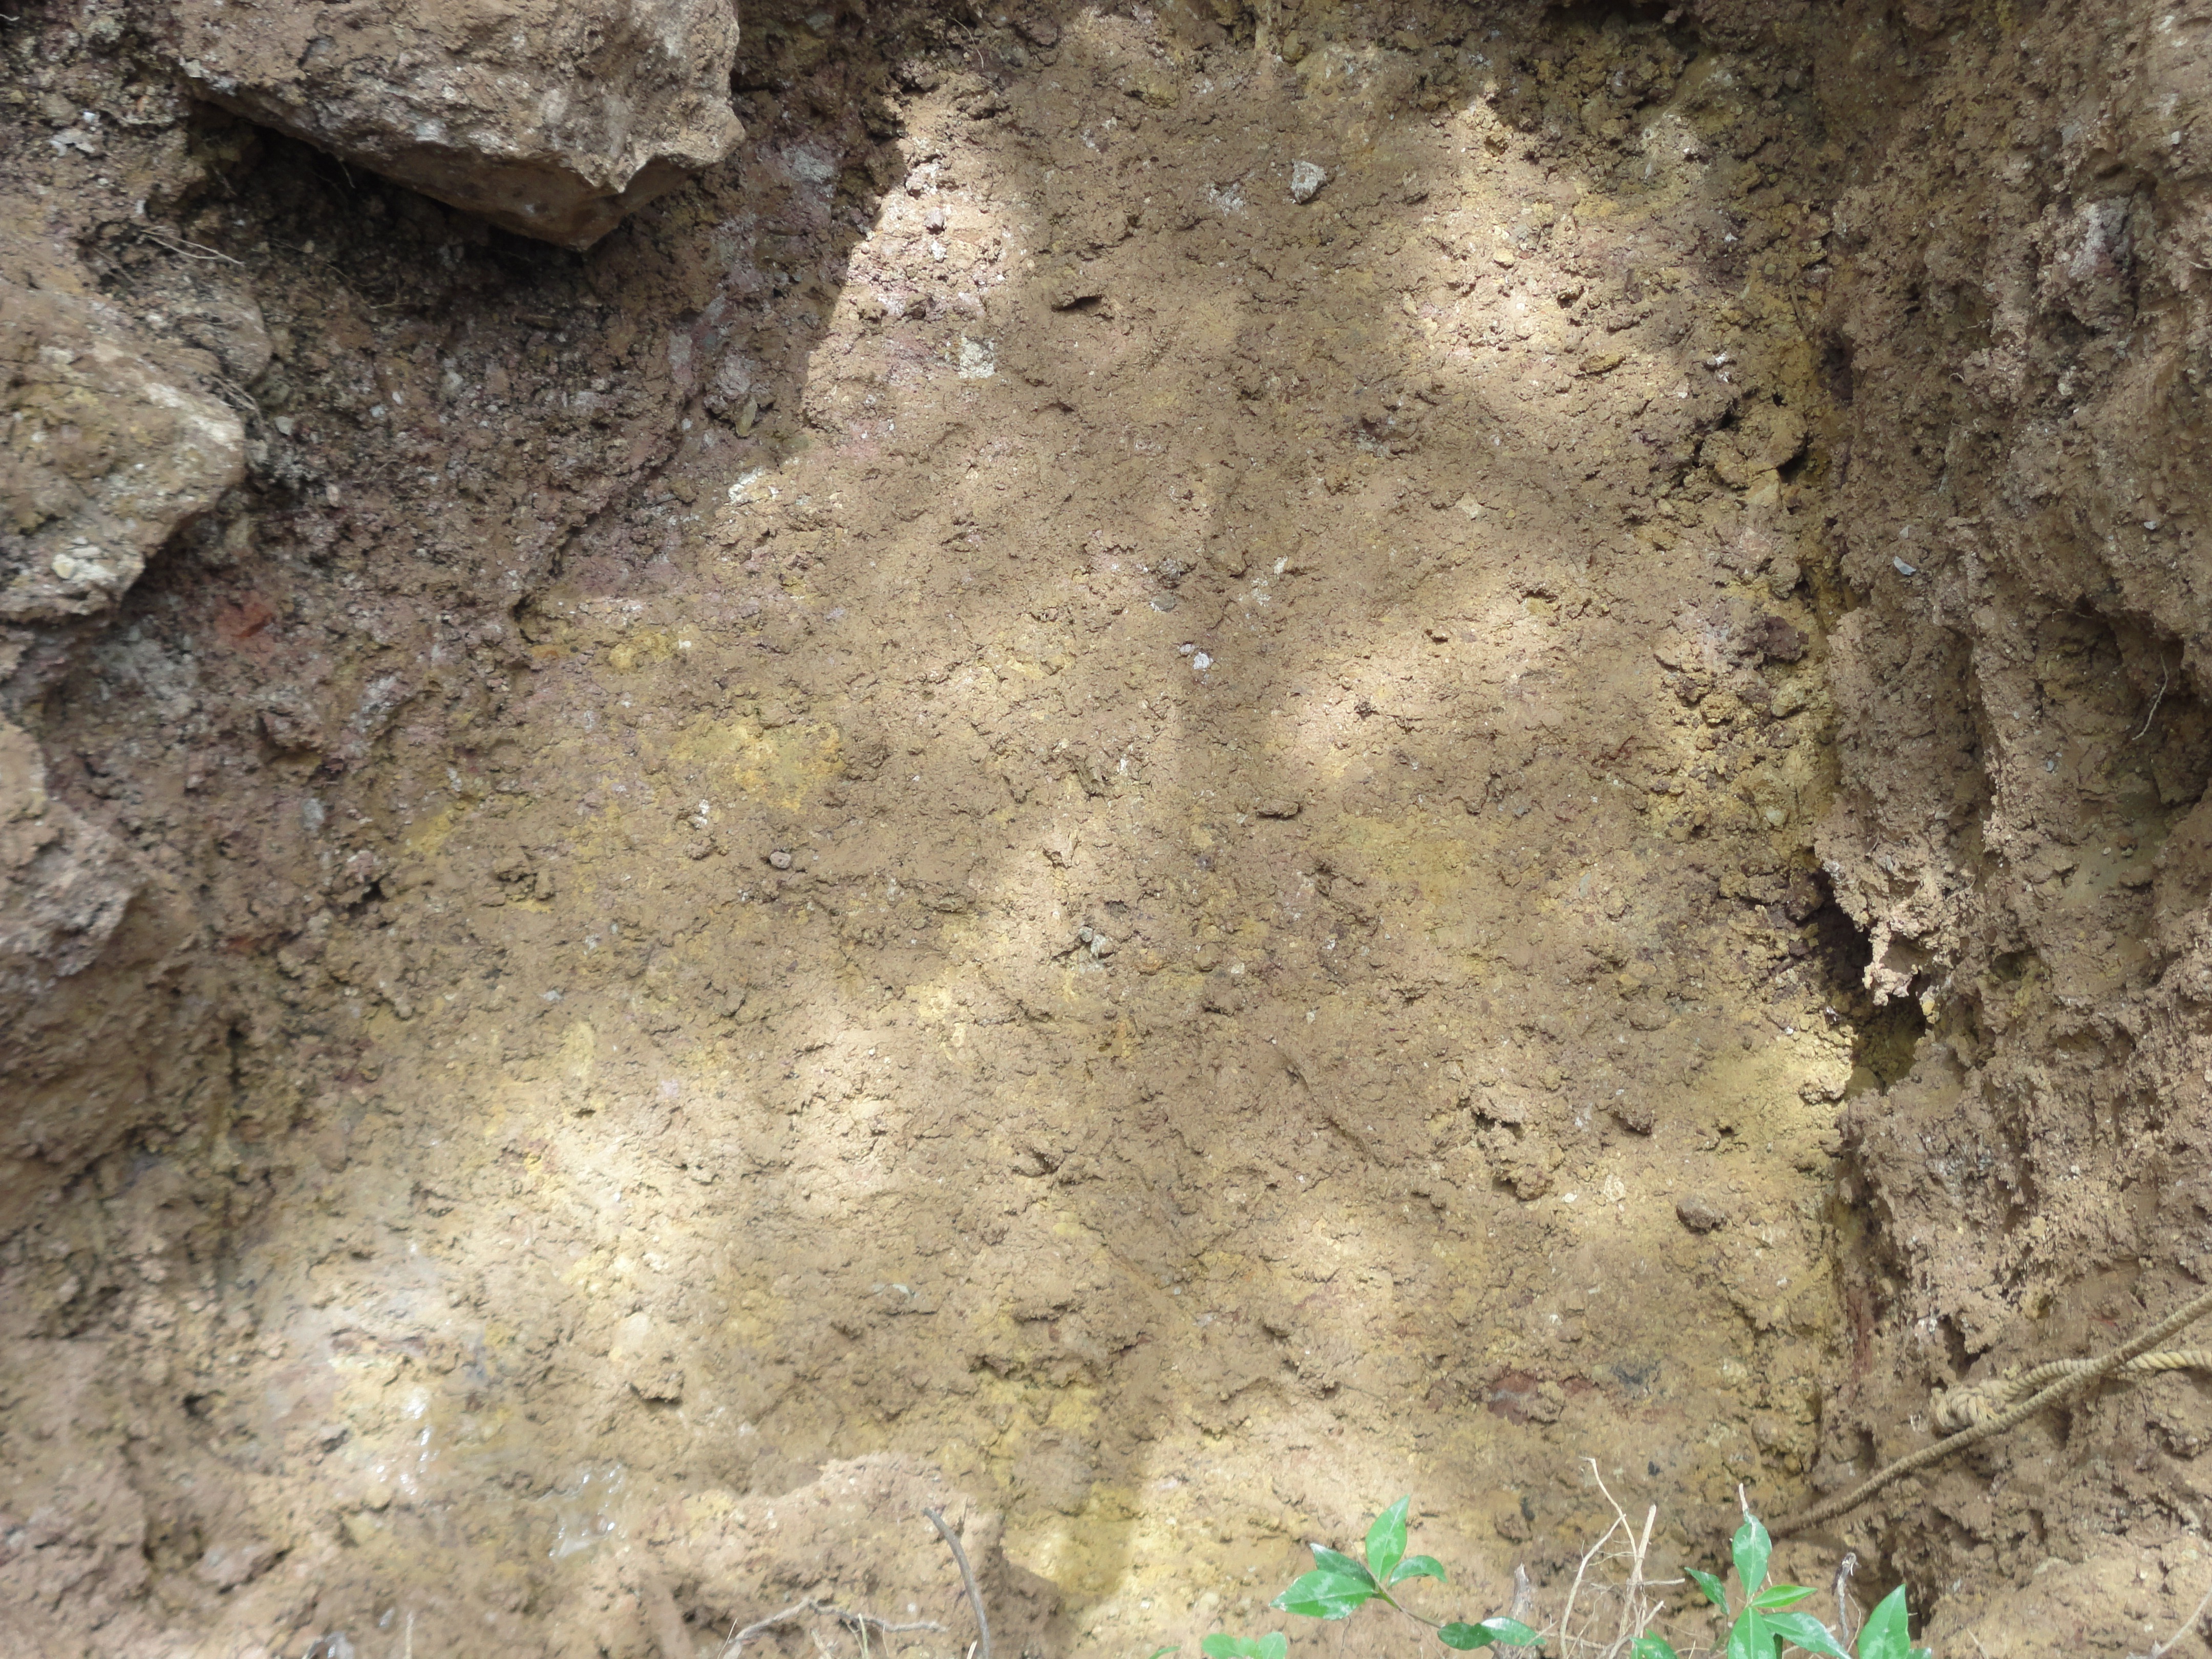
rock, mud, soil, geology, bedrock, palo, fierra